Green Line Coaches

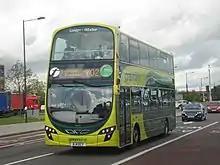
Wright Eclipse Gemini 2 bodied Volvo B9TL in October 2013

In 1970, London Transport became the responsibility of the Greater London Council, so control of Green Line was passed from London Transport to London Country Bus Services, part of the state-owned National Bus Company. Patronage was declining, partly as a result of increasing car use and quicker parallel rail services, and the last cross-London routes ceased in 1979.